Bochum-Langendreer station

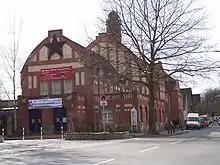
The Langendreer station building, now used as a cultural centre.

On 19 November 1874, the Rhenish Railway Company ("Rheinische Eisenbahn-Gesellschaft", RhE) opened another station in Langendreer, located to the east of the BME station at today's "Kulturzentrum Bahnhof-Langendreer" (“Langendreer culture centre station”). This six-track through station was located to the north of the BME tracks on the line from Bochum Nord to Dortmund Sud. The relationship of the two railway companies was characterised by fierce competition, as shown by the controversy over the connection to the Siebenplaneten mine. This mine received a connection to both routes in 1877. In December 1880 the Rhenish Railway opened a branch line to Dortmund Löttringhausen.